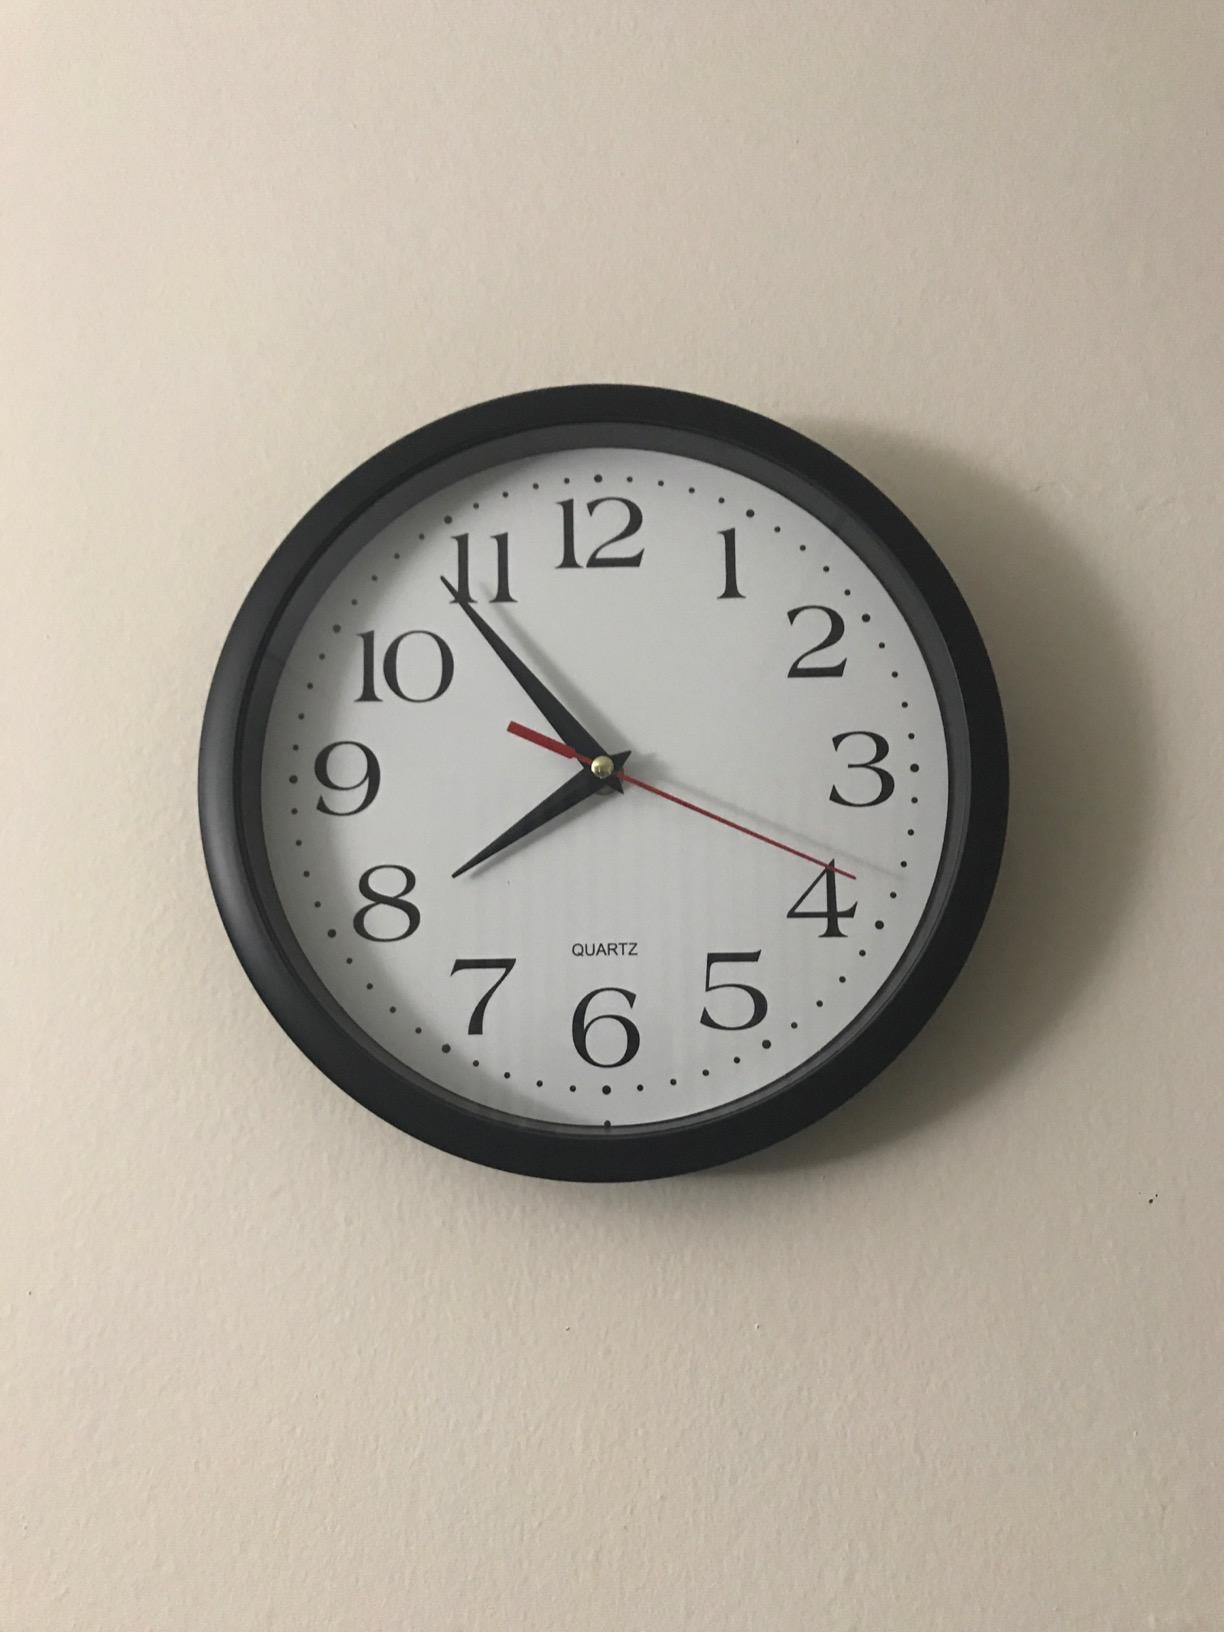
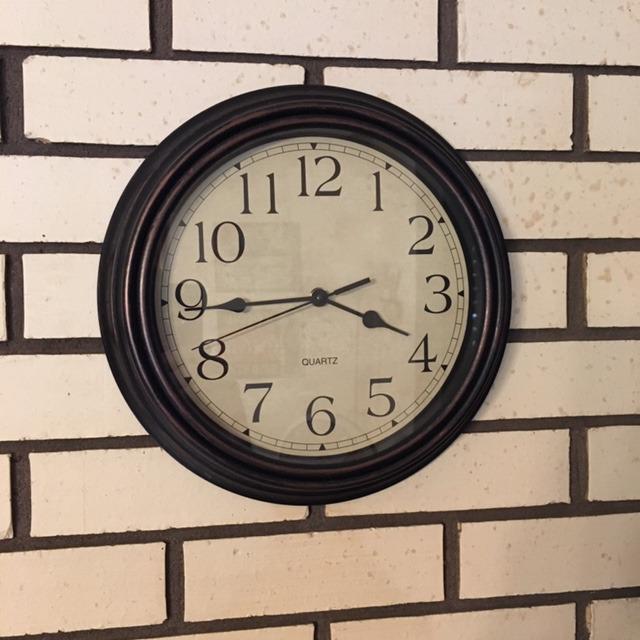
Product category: clock
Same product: no